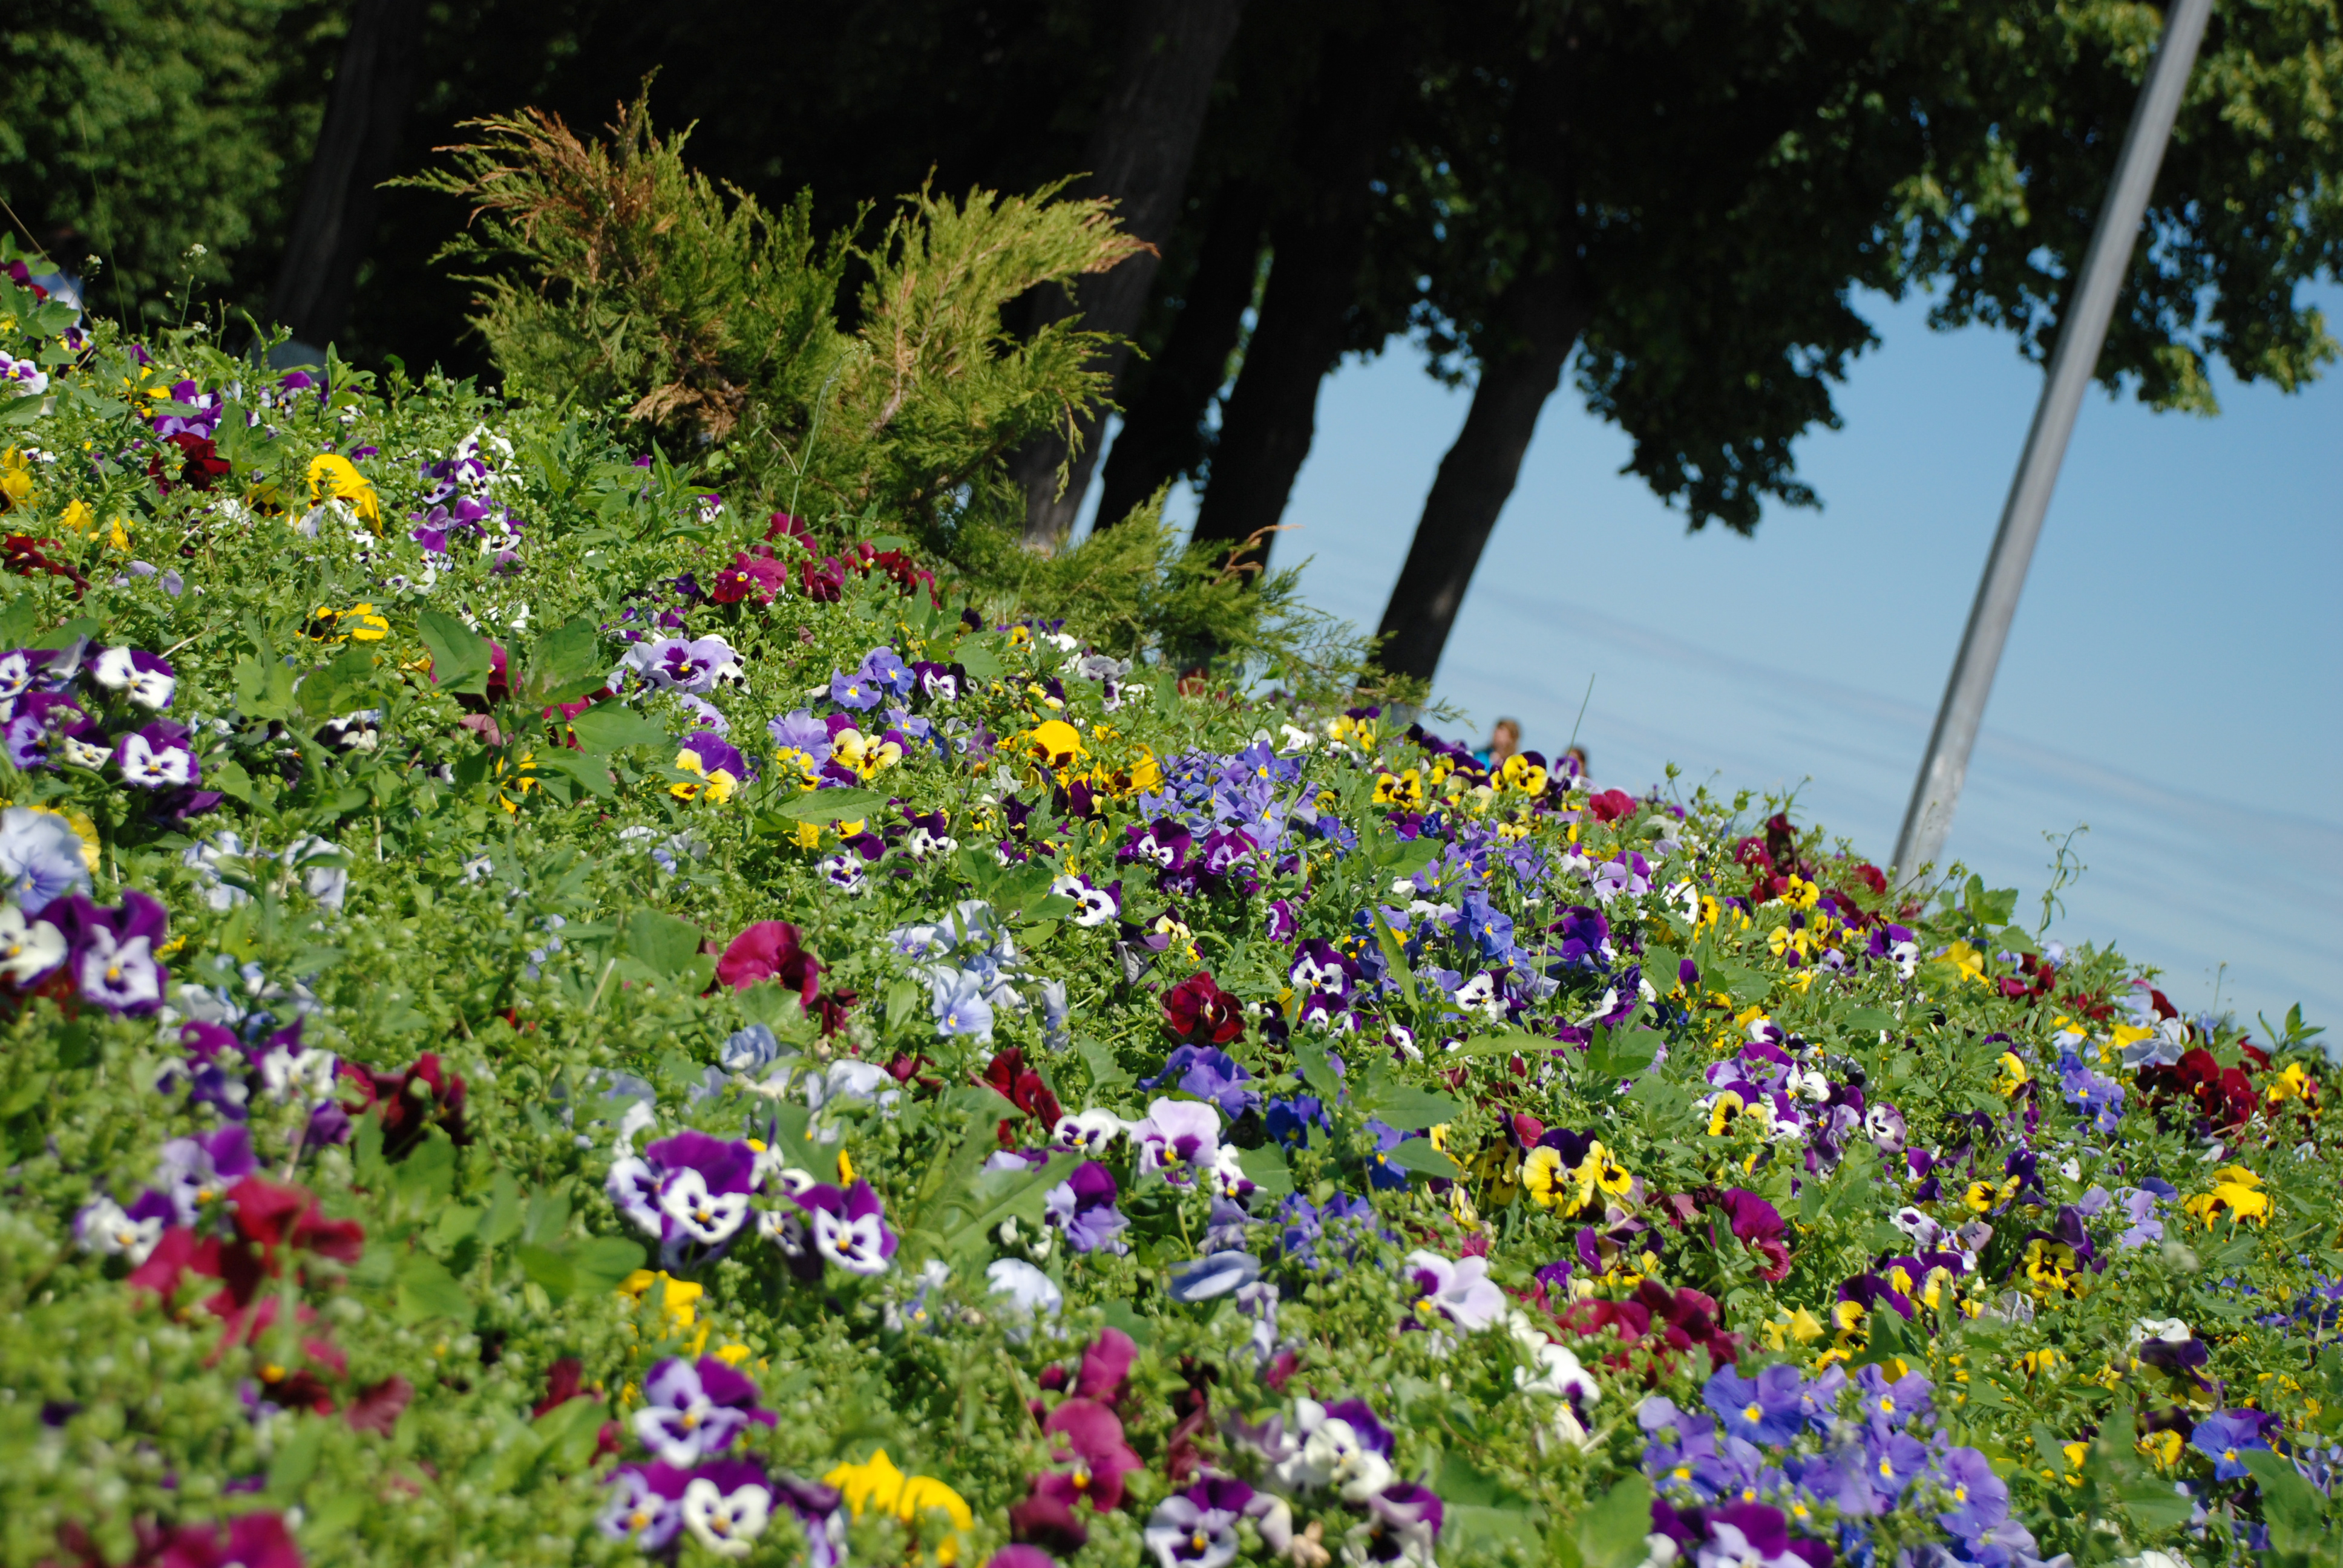
nature, blossom, plant, lawn, meadow, flower, city, cityscape, europe, park, botany, nikon, garden, flora, wildflower, cool image, nikkor, russia, woodland, d80, cityscapes, 18135mmf3556g, 18135mm, nikond80, yaroslavl, flowering plant, annual plant, land plant